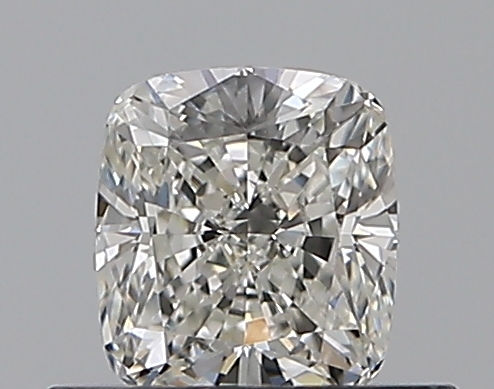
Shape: cushion
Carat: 0.53
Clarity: VS2
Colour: H
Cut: EX
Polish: EX
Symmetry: EX
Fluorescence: N
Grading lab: GIA
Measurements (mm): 4.86 x 4.31 x 3